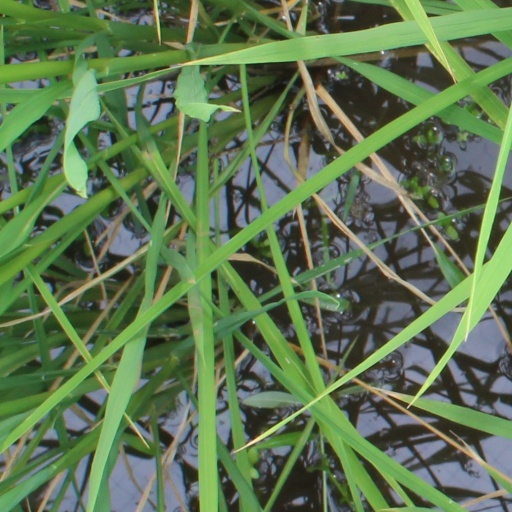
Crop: rice